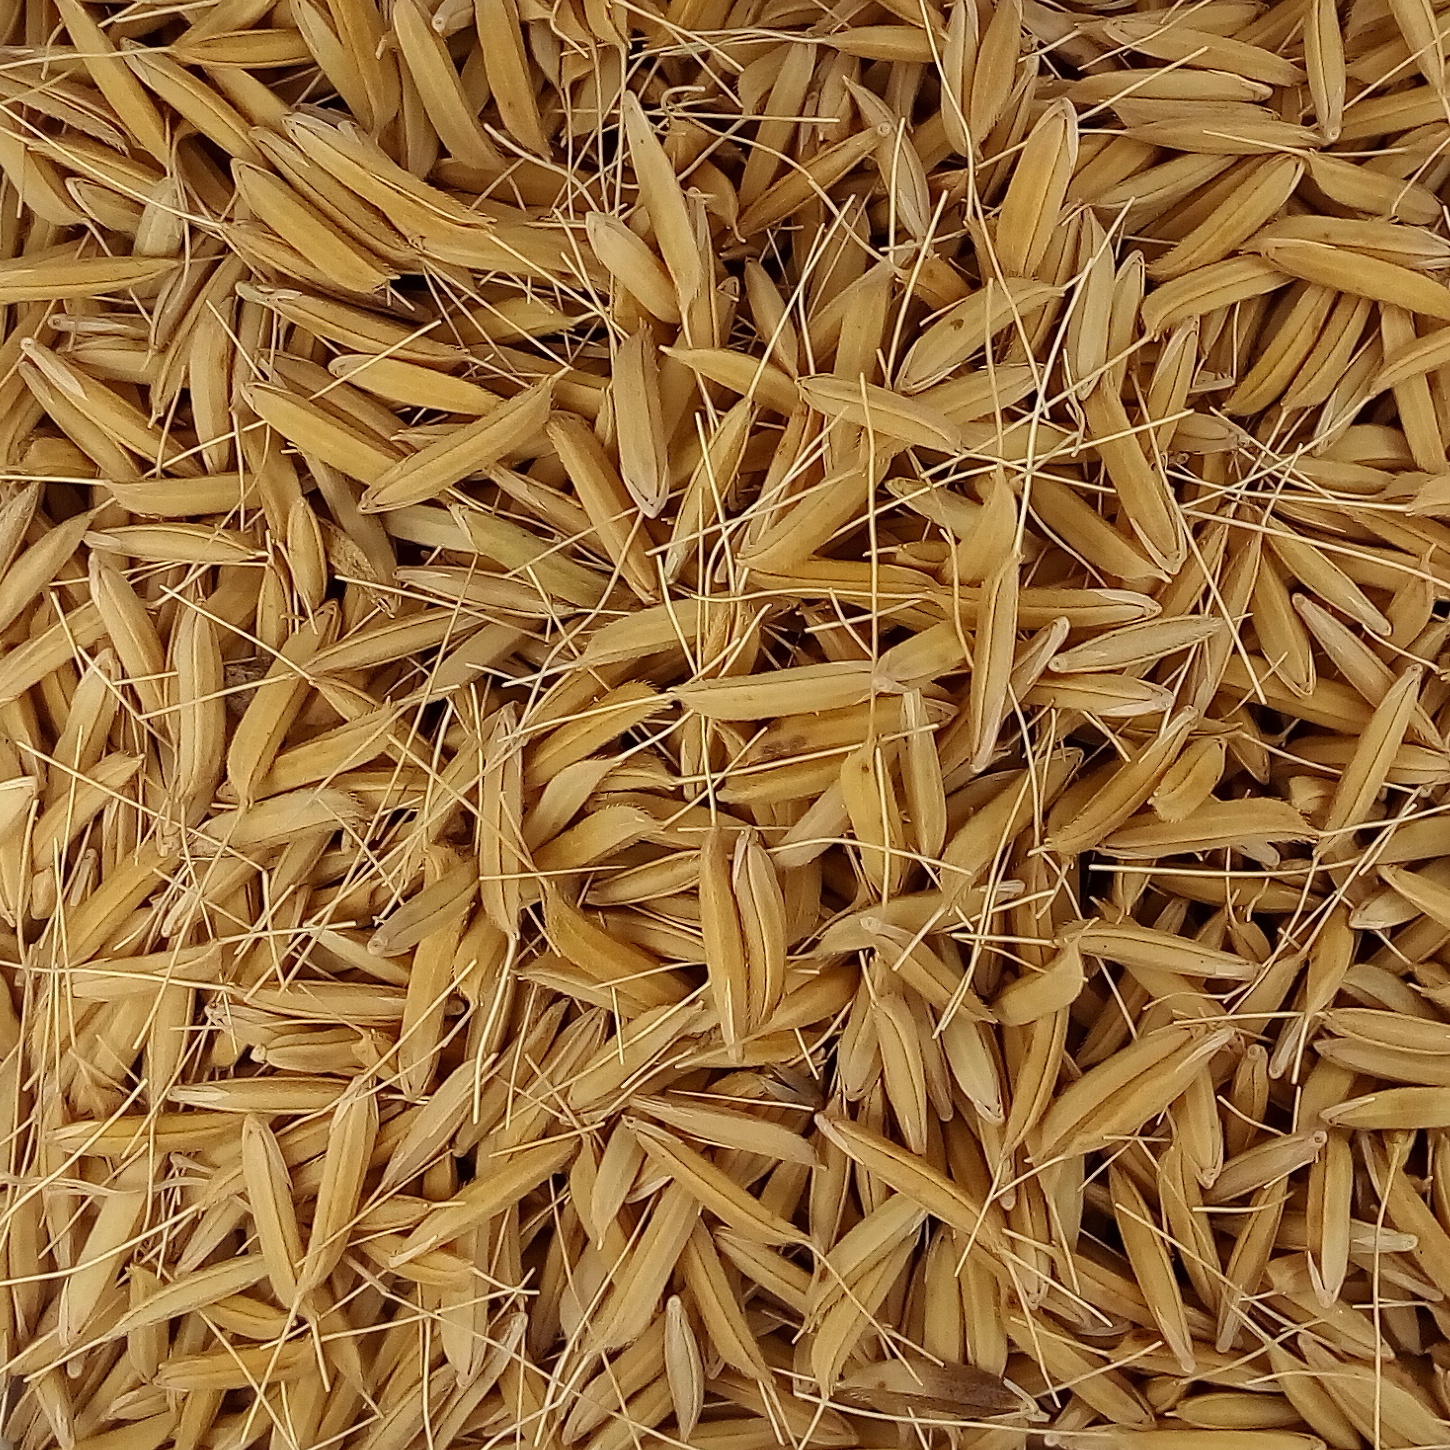
Rice seed variety: 1637